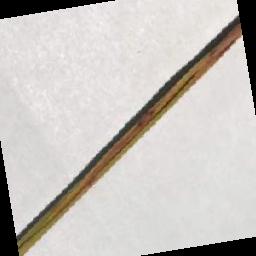
Label: Rice___Leaf_Blast